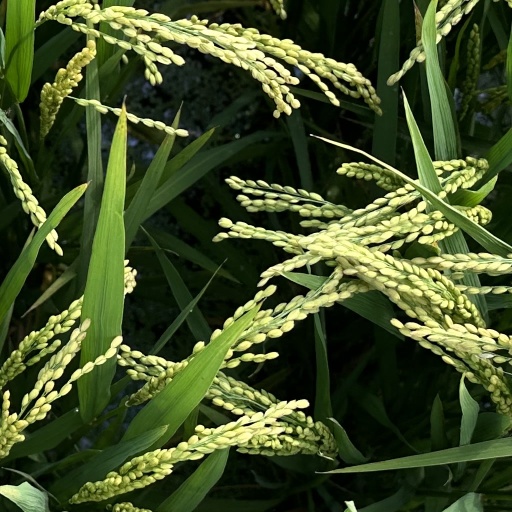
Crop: rice